Arden International

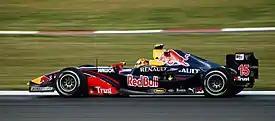
Yelmer Buurman driving at Silverstone.

In 2006, Arden competed in GP2 with Lapierre and the rookie Michael Ammermüller (Neel Jani acted as a substitute for Lapierre when the latter was injured in the race at Monaco). This year, Arden suffered a significant drop in performance, and had only 57 points to show and a single win from Ammermüller, compared to the previous season's 126. Overall the team came fourth in the championship.